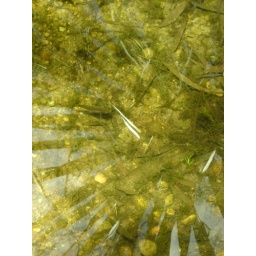
fish in water on way to barramundi falls kakadu